Southdown Road Skew Bridge

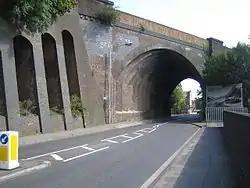
Southdown Road Skew Bridge looking along the barrel. Note the substantial retaining wall to the left of the arch.

The easiest way to visualise Boucher's concept for the ribbed skew arch is to consider a regular arch bridge that carries the railway at right angles across the road and then to slice it vertically at regular intervals along the axis of its barrel, the planes all being parallel with the faces of the bridge, rather like the way a loaf of bread is sliced. The individual slices are then slid laterally with respect to one another in order to achieve the required oblique alignment. While the intrados of a "true" skew arch is smooth and cylindrical, the intrados of this type of "false" skew arch has a stepped appearance. Thus, the need to lay helical courses of brick at such an extreme angle to the horizontal is avoided as the multitude of conjoined regular arches approximate the desired structure.